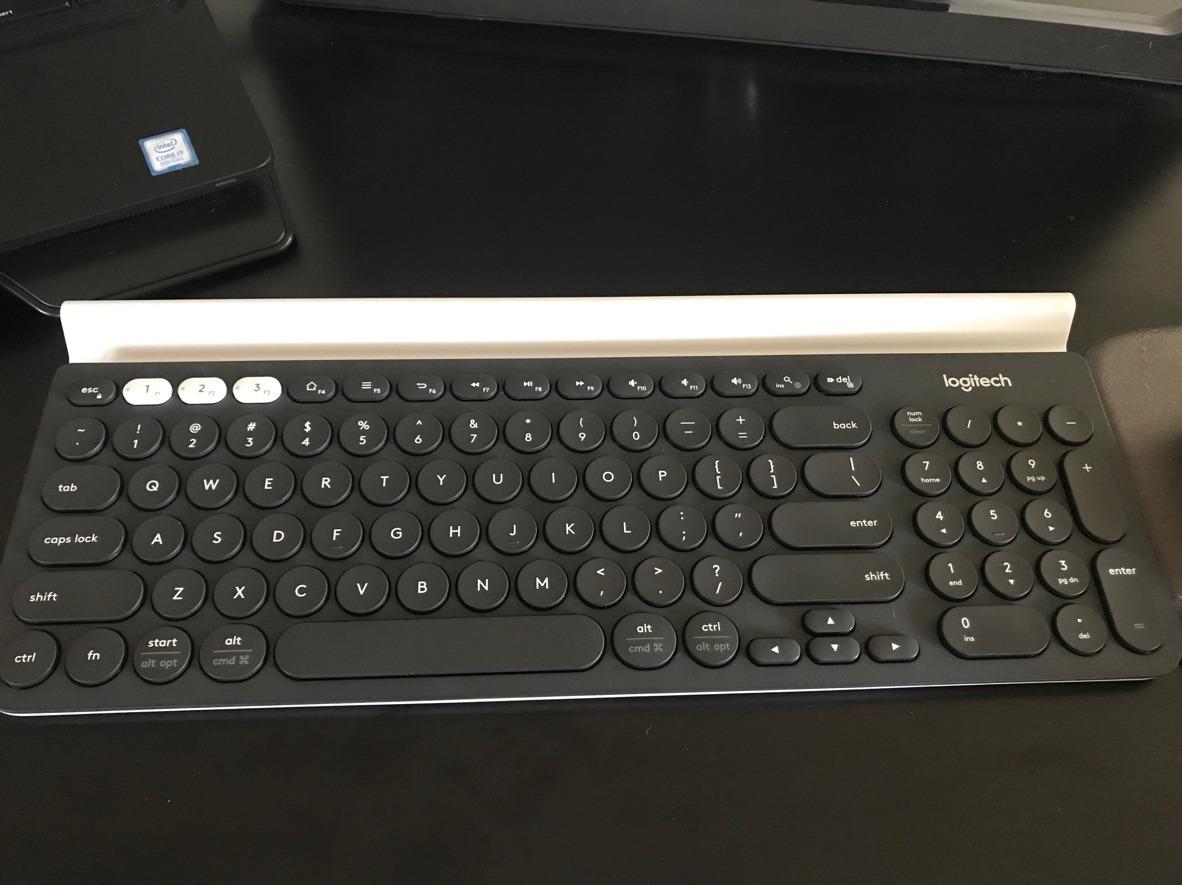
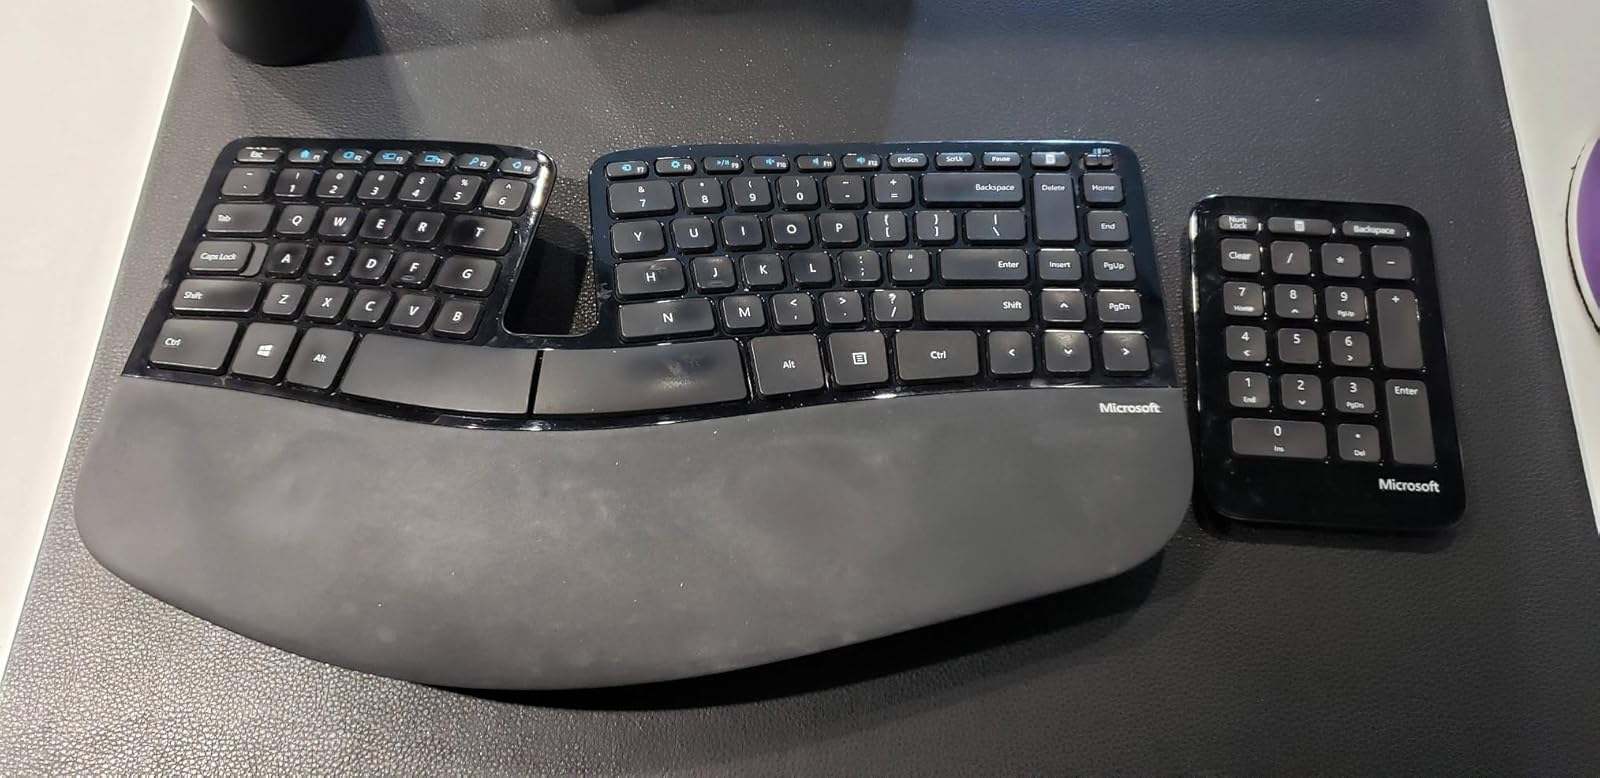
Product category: keyboard
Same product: no